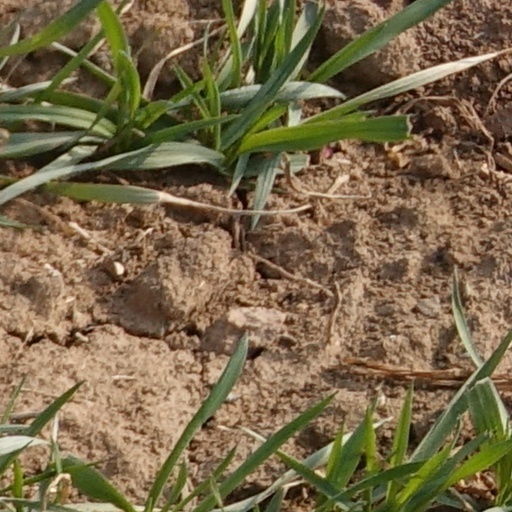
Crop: wheat